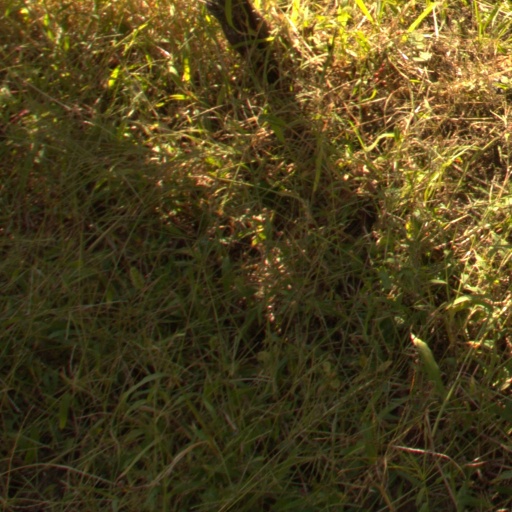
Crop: grape